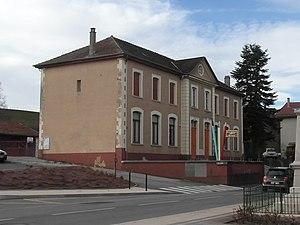
École du Haut-Biol en mars 2019
Biol est une commune française située dans le département de l'Isère en région Auvergne-Rhône-Alpes.